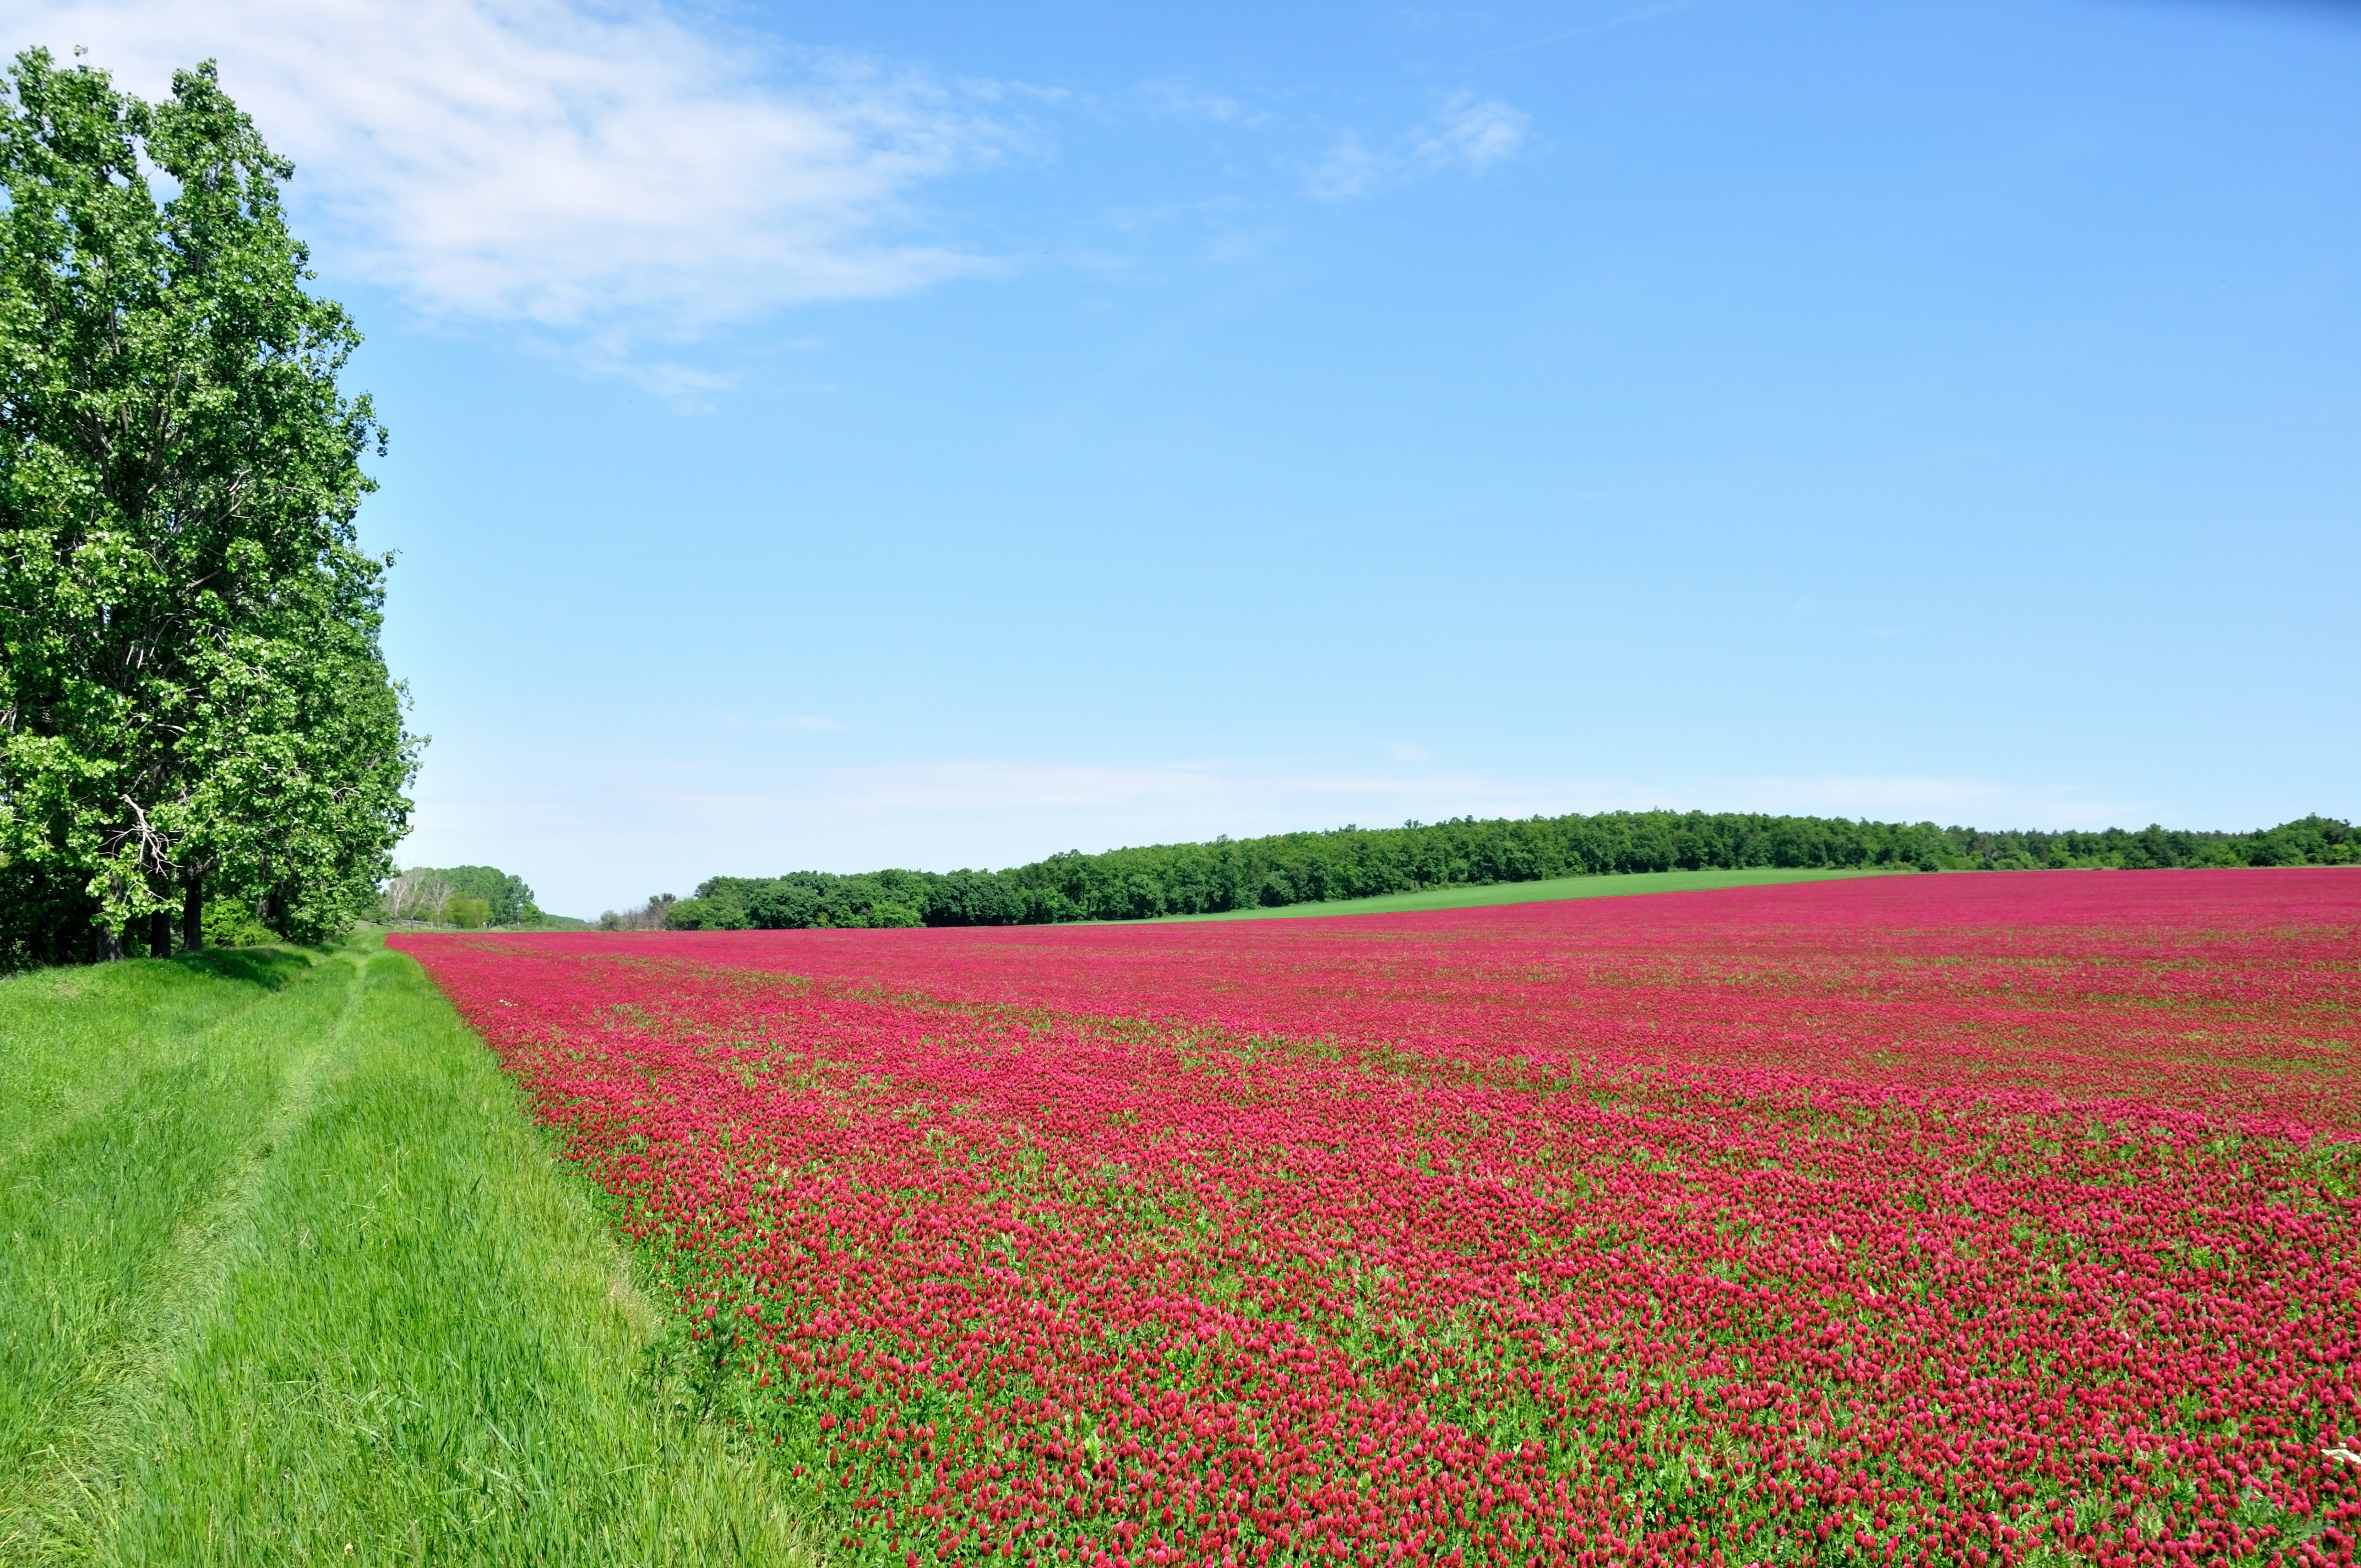
testicle, crimsonclover, green, red, blue, agriculture, flower, plant, sky, day, nature, field, fodder, cloud, natural landscape, petal, grass, vegetation, tree, shrub, groundcover, grassland, landscape, meadow, grass family, flowering plant, horizon, road, prairie, People in nature, plantation, herbaceous plant, spring, crop, annual plant, garden, magenta, landscaping, cumulus, wildflower, coquelicot, soil, cash crop, pasture, farm, plant stem, lily family, poppy family, rose family, hill, poppy, path